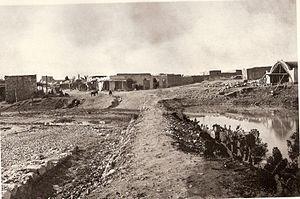
Be'er Sheva, Bersabée ou Beersheba est une ville du district sud d'Israël.